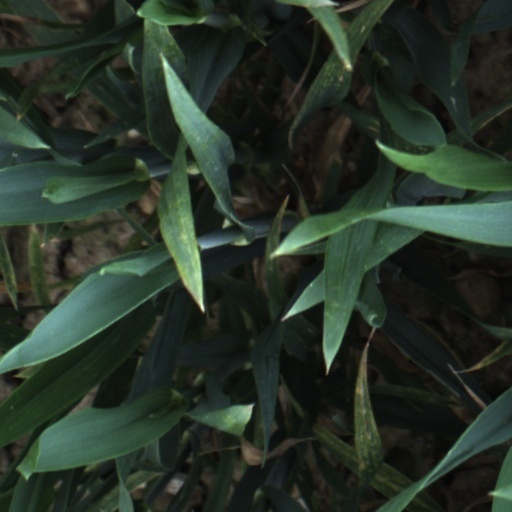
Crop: wheat